Building material

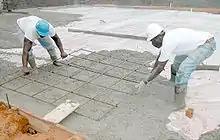
Concrete and steel rebar used to build a reinforced concrete floor

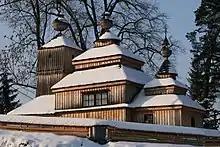
Wooden church in Bodružal in Slovakia

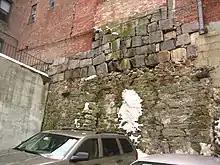
This wall in Beacon Hill, Boston shows different types of brickwork and stone foundations.

Building material is material used for construction. Many naturally occurring substances, such as clay, rocks, sand, wood, and even twigs and leaves, have been used to construct buildings and other structures, like bridges. Apart from naturally occurring materials, many man-made products are in use, some more and some less synthetic. The manufacturing of building materials is an established industry in many countries and the use of these materials is typically segmented into specific specialty trades, such as carpentry, insulation, plumbing, and roofing work. They provide the make-up of and structures including homes.